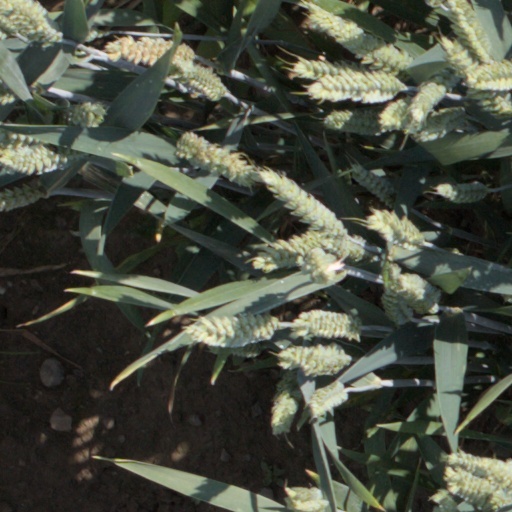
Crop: wheat